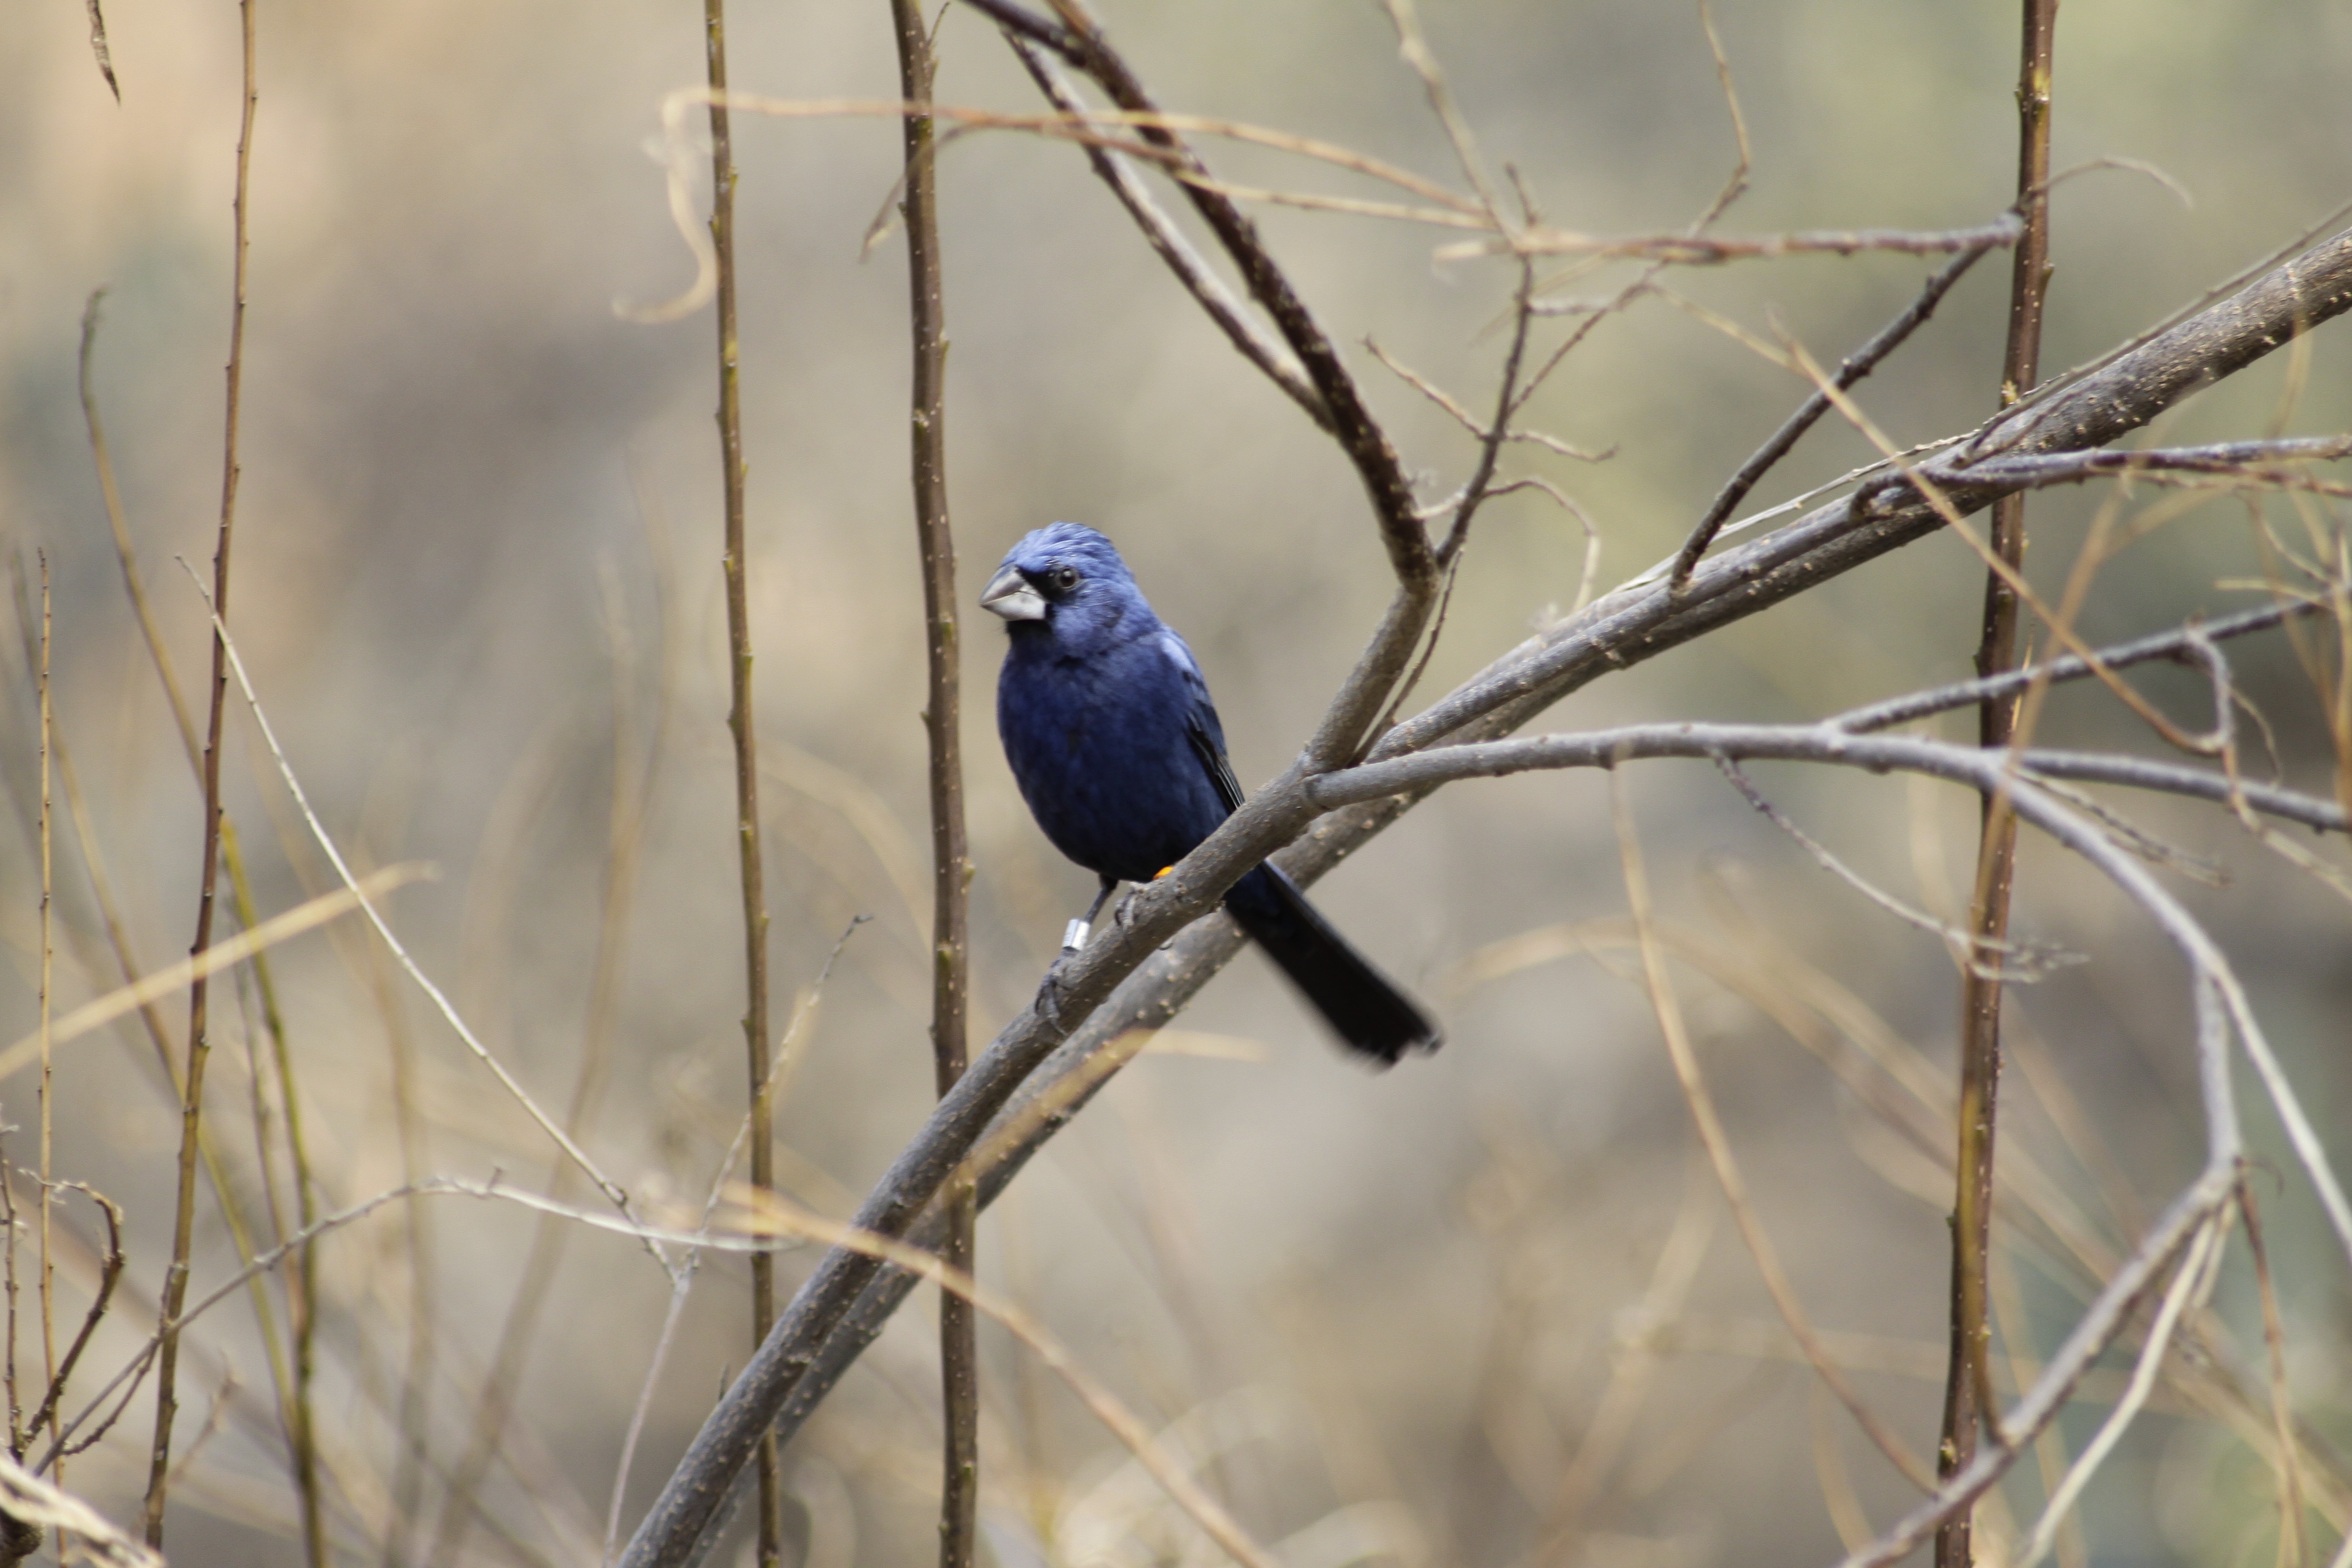
tree, nature, branch, bird, plant, animal, wildlife, beak, blue, fauna, aesthetic, jay, branches, vertebrate, bill, finch, bluebird, old world flycatcher, perching bird, emberizidae